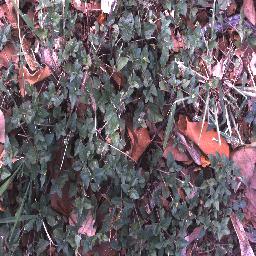
Label: negative